Joseph Fickler

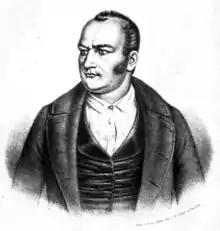
Joseph Fickler.

Joseph Fickler (1808–1865) was a German journalist. A democrat by philosophy, Fickler became a leader of the Baden democratic movement. In 1849, he became a member of the Baden revolutionary provisional government. He died in 1865.